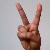
The image shows a hand gesture representing the letter 'V' in Indian Sign Language.